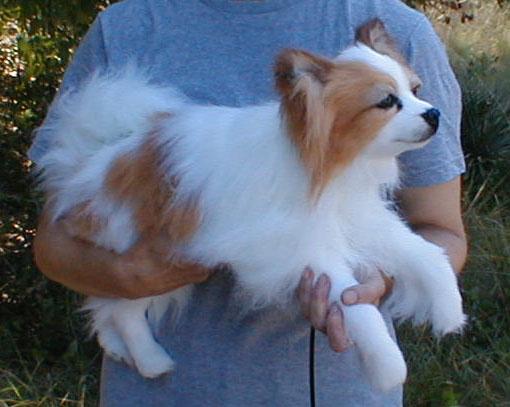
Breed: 806-n000129-papillon